Chinese hyperinflation

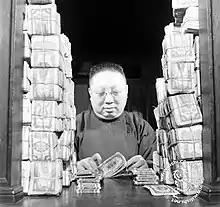
Preparing to pay wages in the 1940s China

The Chinese hyperinflation was the extreme inflation that emerged in China during the late 1930s, extended to Taiwan after the Japanese surrender in 1945, and concluded in the early 1950s.